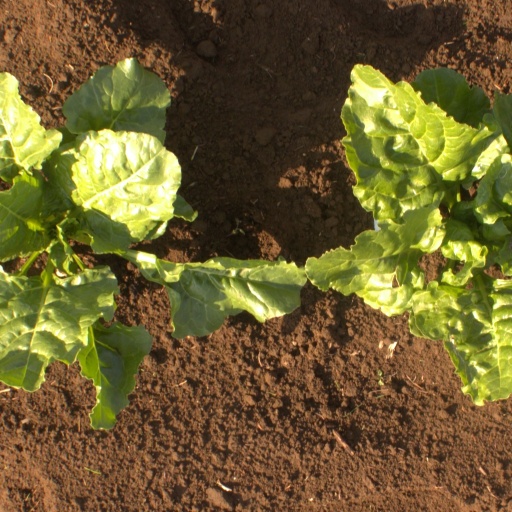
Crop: sugar beet